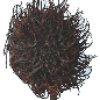
Label: Rambutan 1